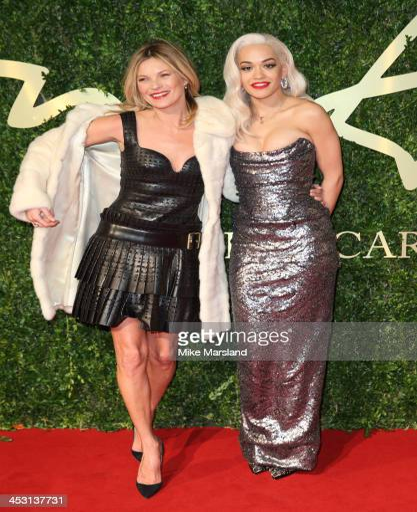
celebrity and pop artist attend awards